Chao Phraya River

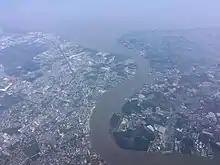
The mouth of Chao Phraya River.

The principal tributaries of the Chao Phraya River are the Pa Sak River, the Sakae Krang River, the Nan River (along with its principal confluent the Yom River), the Ping River (with its principal confluent, the Wang River), and the Tha Chin River. Each of these tributaries (and the Chao Phraya itself) is augmented by minor tributaries referred to as "khwae". All of the tributaries, including the lesser khwae, form an extensive tree-like pattern, with branches flowing through nearly every province in central and northern Thailand. None of the tributaries of the Chao Phraya extend beyond the nation's borders. The Nan and the Yom River flow nearly parallel from Phitsanulok to Chumsaeng in the north of Nakhon Sawan Province. The Wang River enters the Ping River near Sam Ngao district in Tak Province.